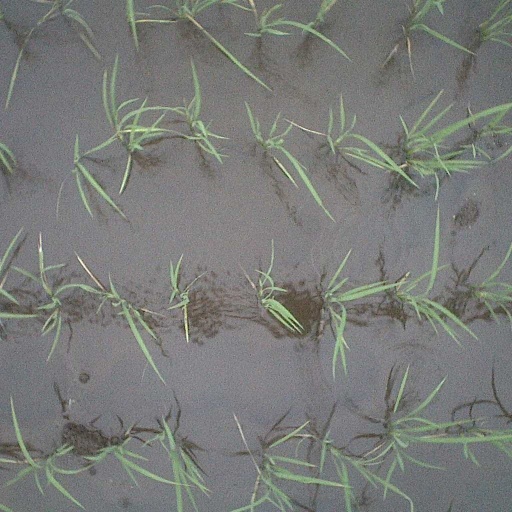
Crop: rice